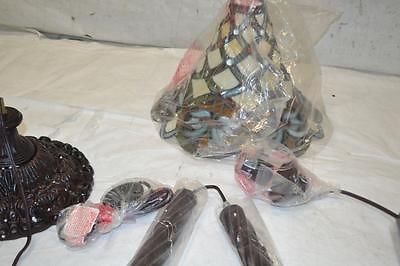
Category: lamp